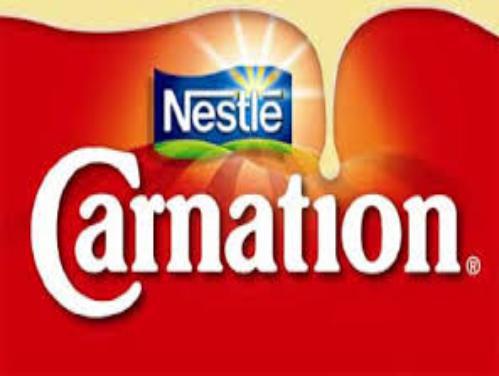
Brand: Carnation
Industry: Food